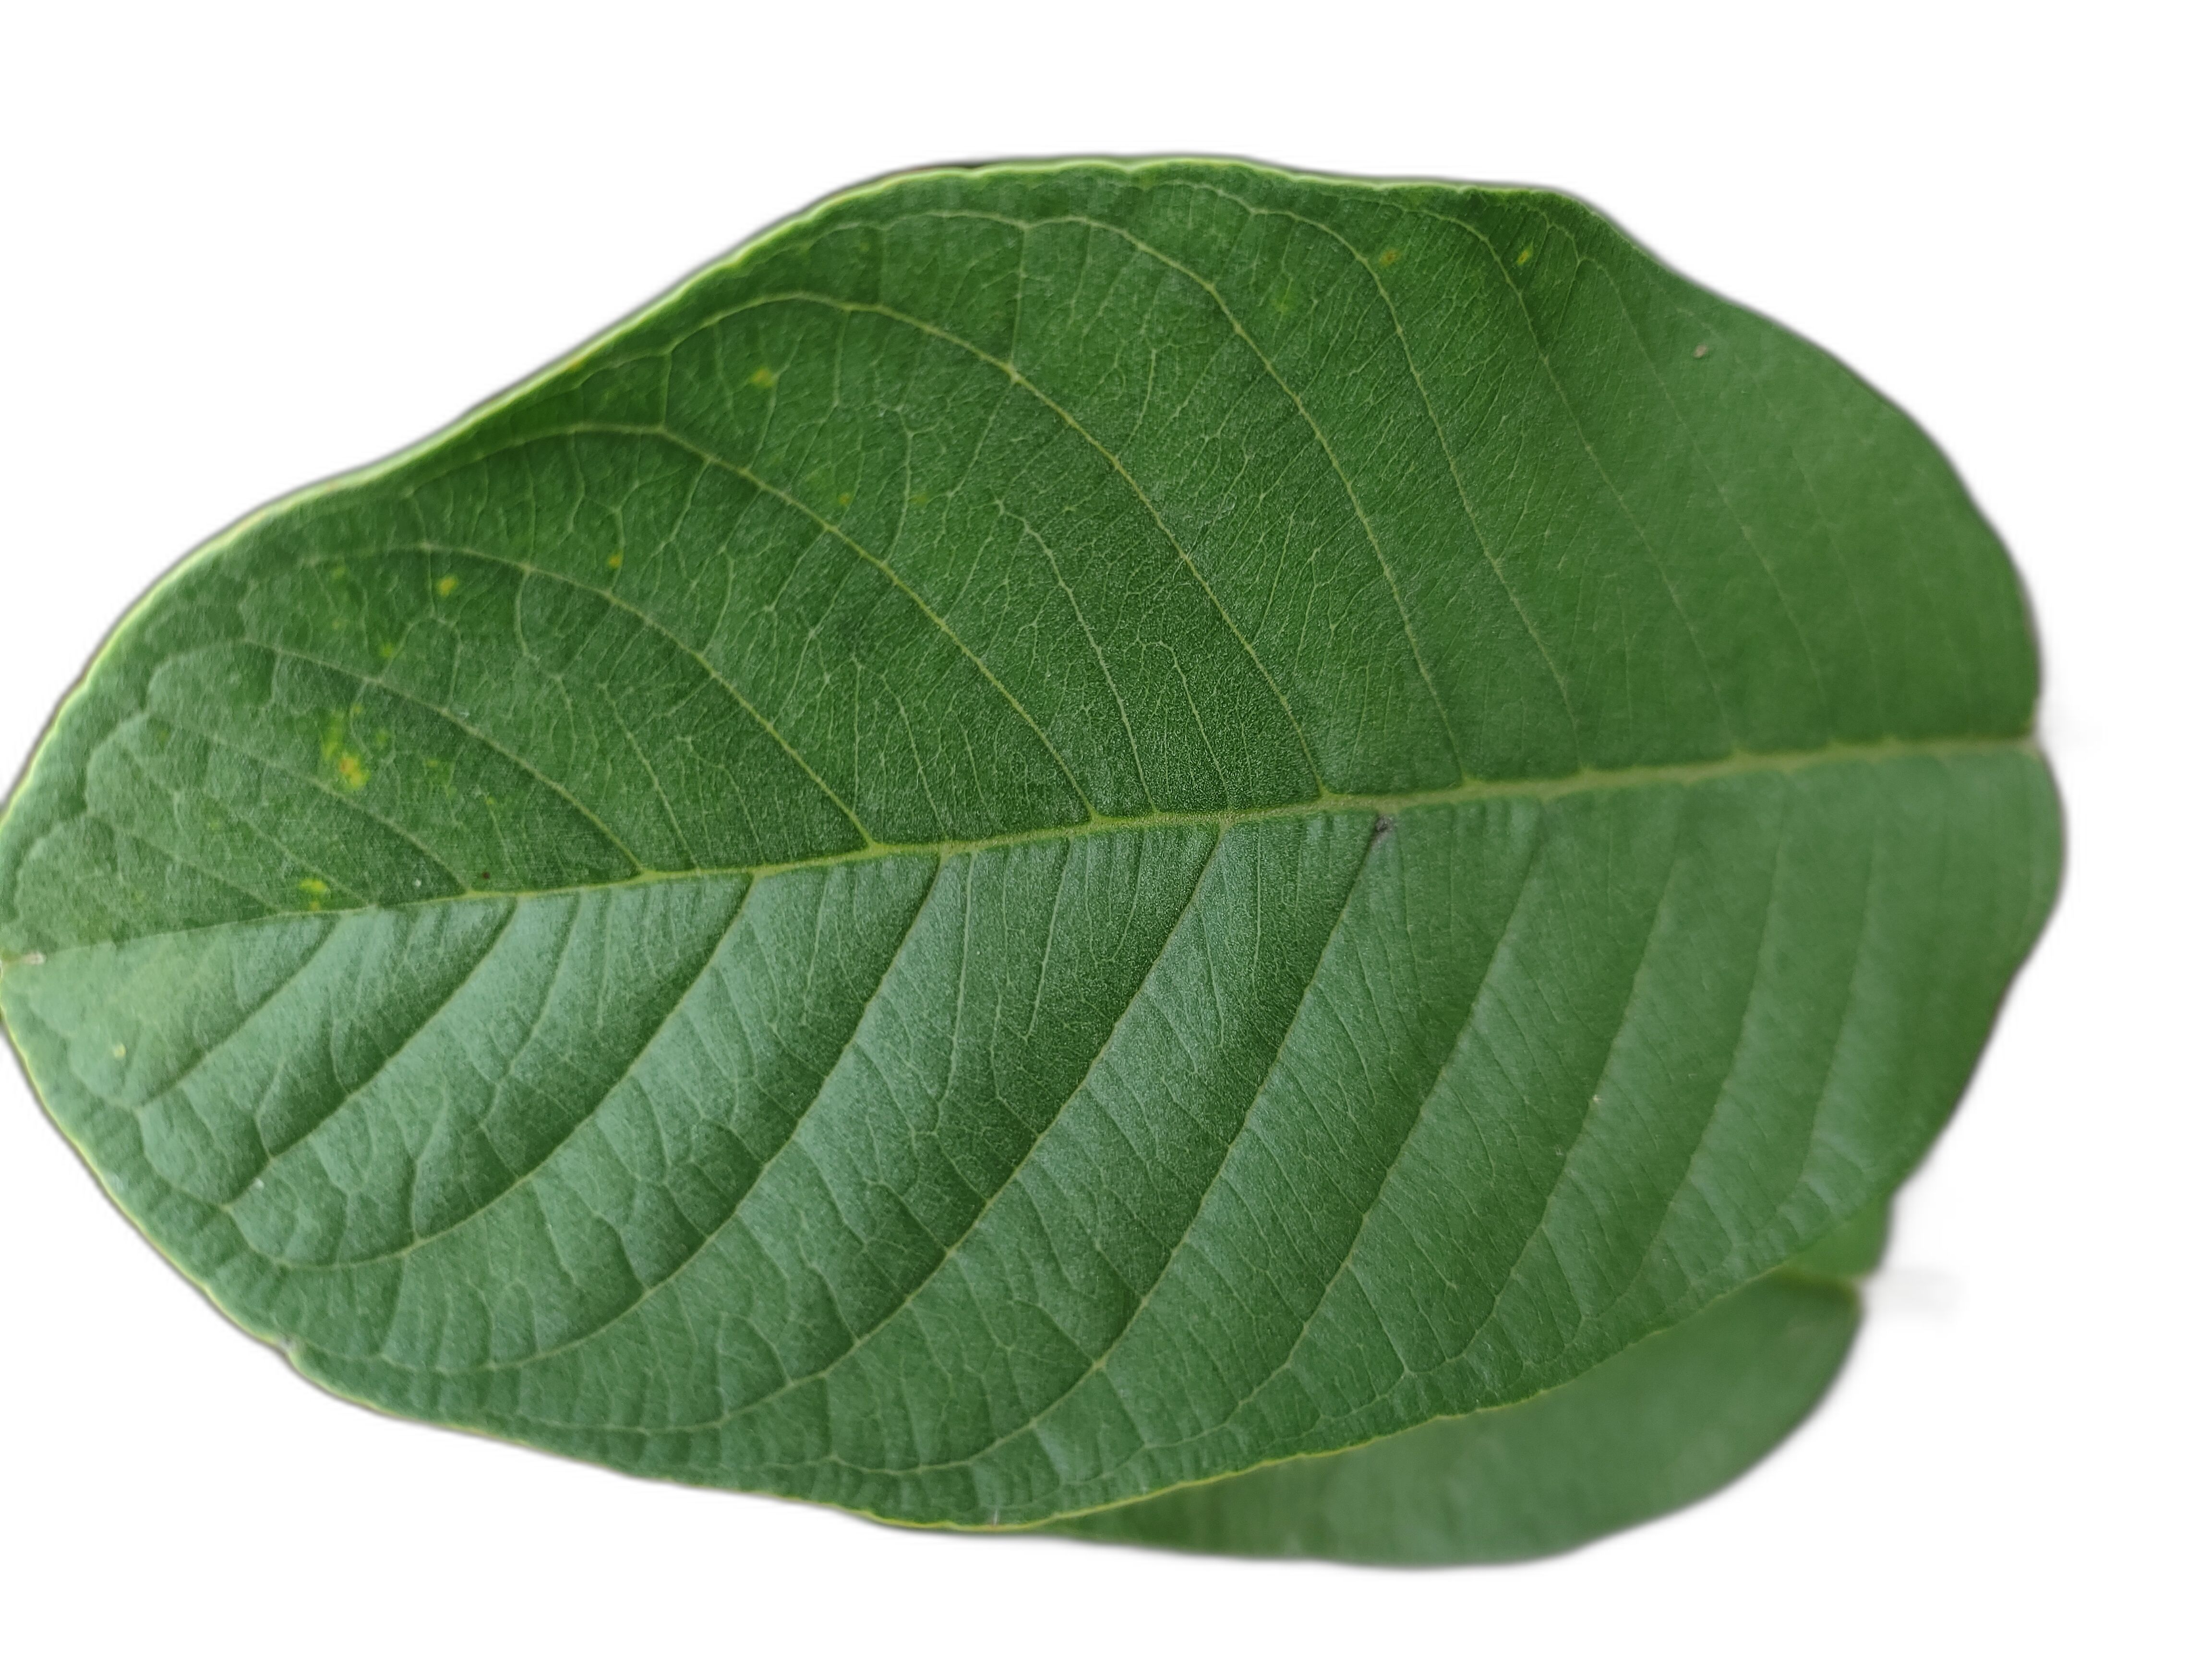
Plant part: leaf
Disease: Healthy